Ragtime

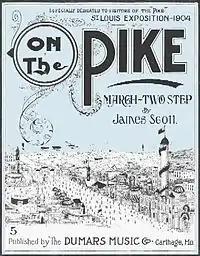
James Scott's 1904 "On the Pike", which refers to the midway of the St. Louis World's Fair of 1904

The heyday of ragtime occurred before sound recording was widely available. Like European classical music, classical ragtime has primarily been a written tradition distributed though sheet music. But sheet music sales ultimately depended on the skill of amateur pianists, which limited classical ragtime's complexity and proliferation. A folk ragtime tradition also existed before and during the period of classical ragtime (a designation largely created by Scott Joplin's publisher John Stillwell Stark), manifesting itself mostly through string bands, banjo and mandolin clubs (which experienced a burst of popularity during the early 20th century) and the like. Ragtime was also distributed via piano rolls for mechanical player pianos. While the traditional rag was fading in popularity, a genre called novelty piano (or novelty ragtime) emerged that took advantage of new advances in piano roll technology and the phonograph record to permit a more complex, pyrotechnic, performance-oriented style of rag to be heard. Chief among the novelty rag composers is Zez Confrey, whose "Kitten on the Keys" popularized the style in 1921.